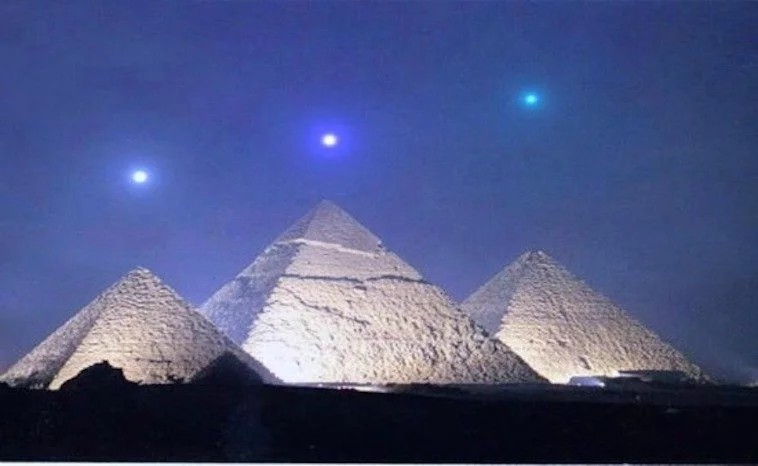
Landmark: Pyramids of Giza